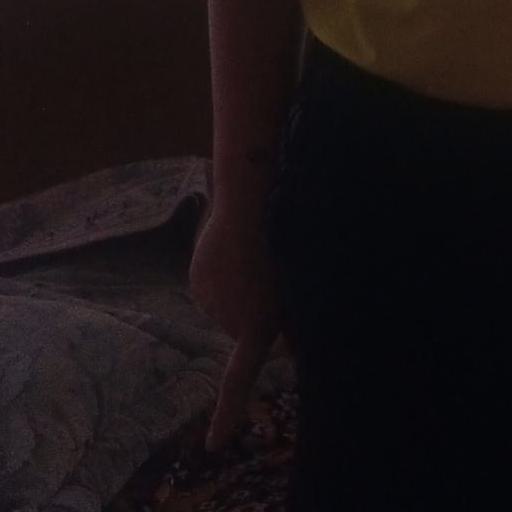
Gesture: no_gesture